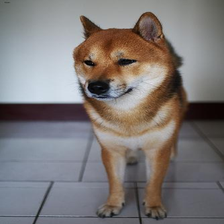
Species: dog
Breed: shiba inu